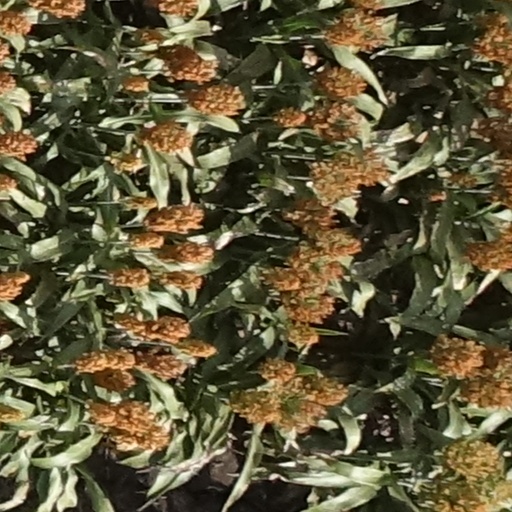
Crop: sorghum